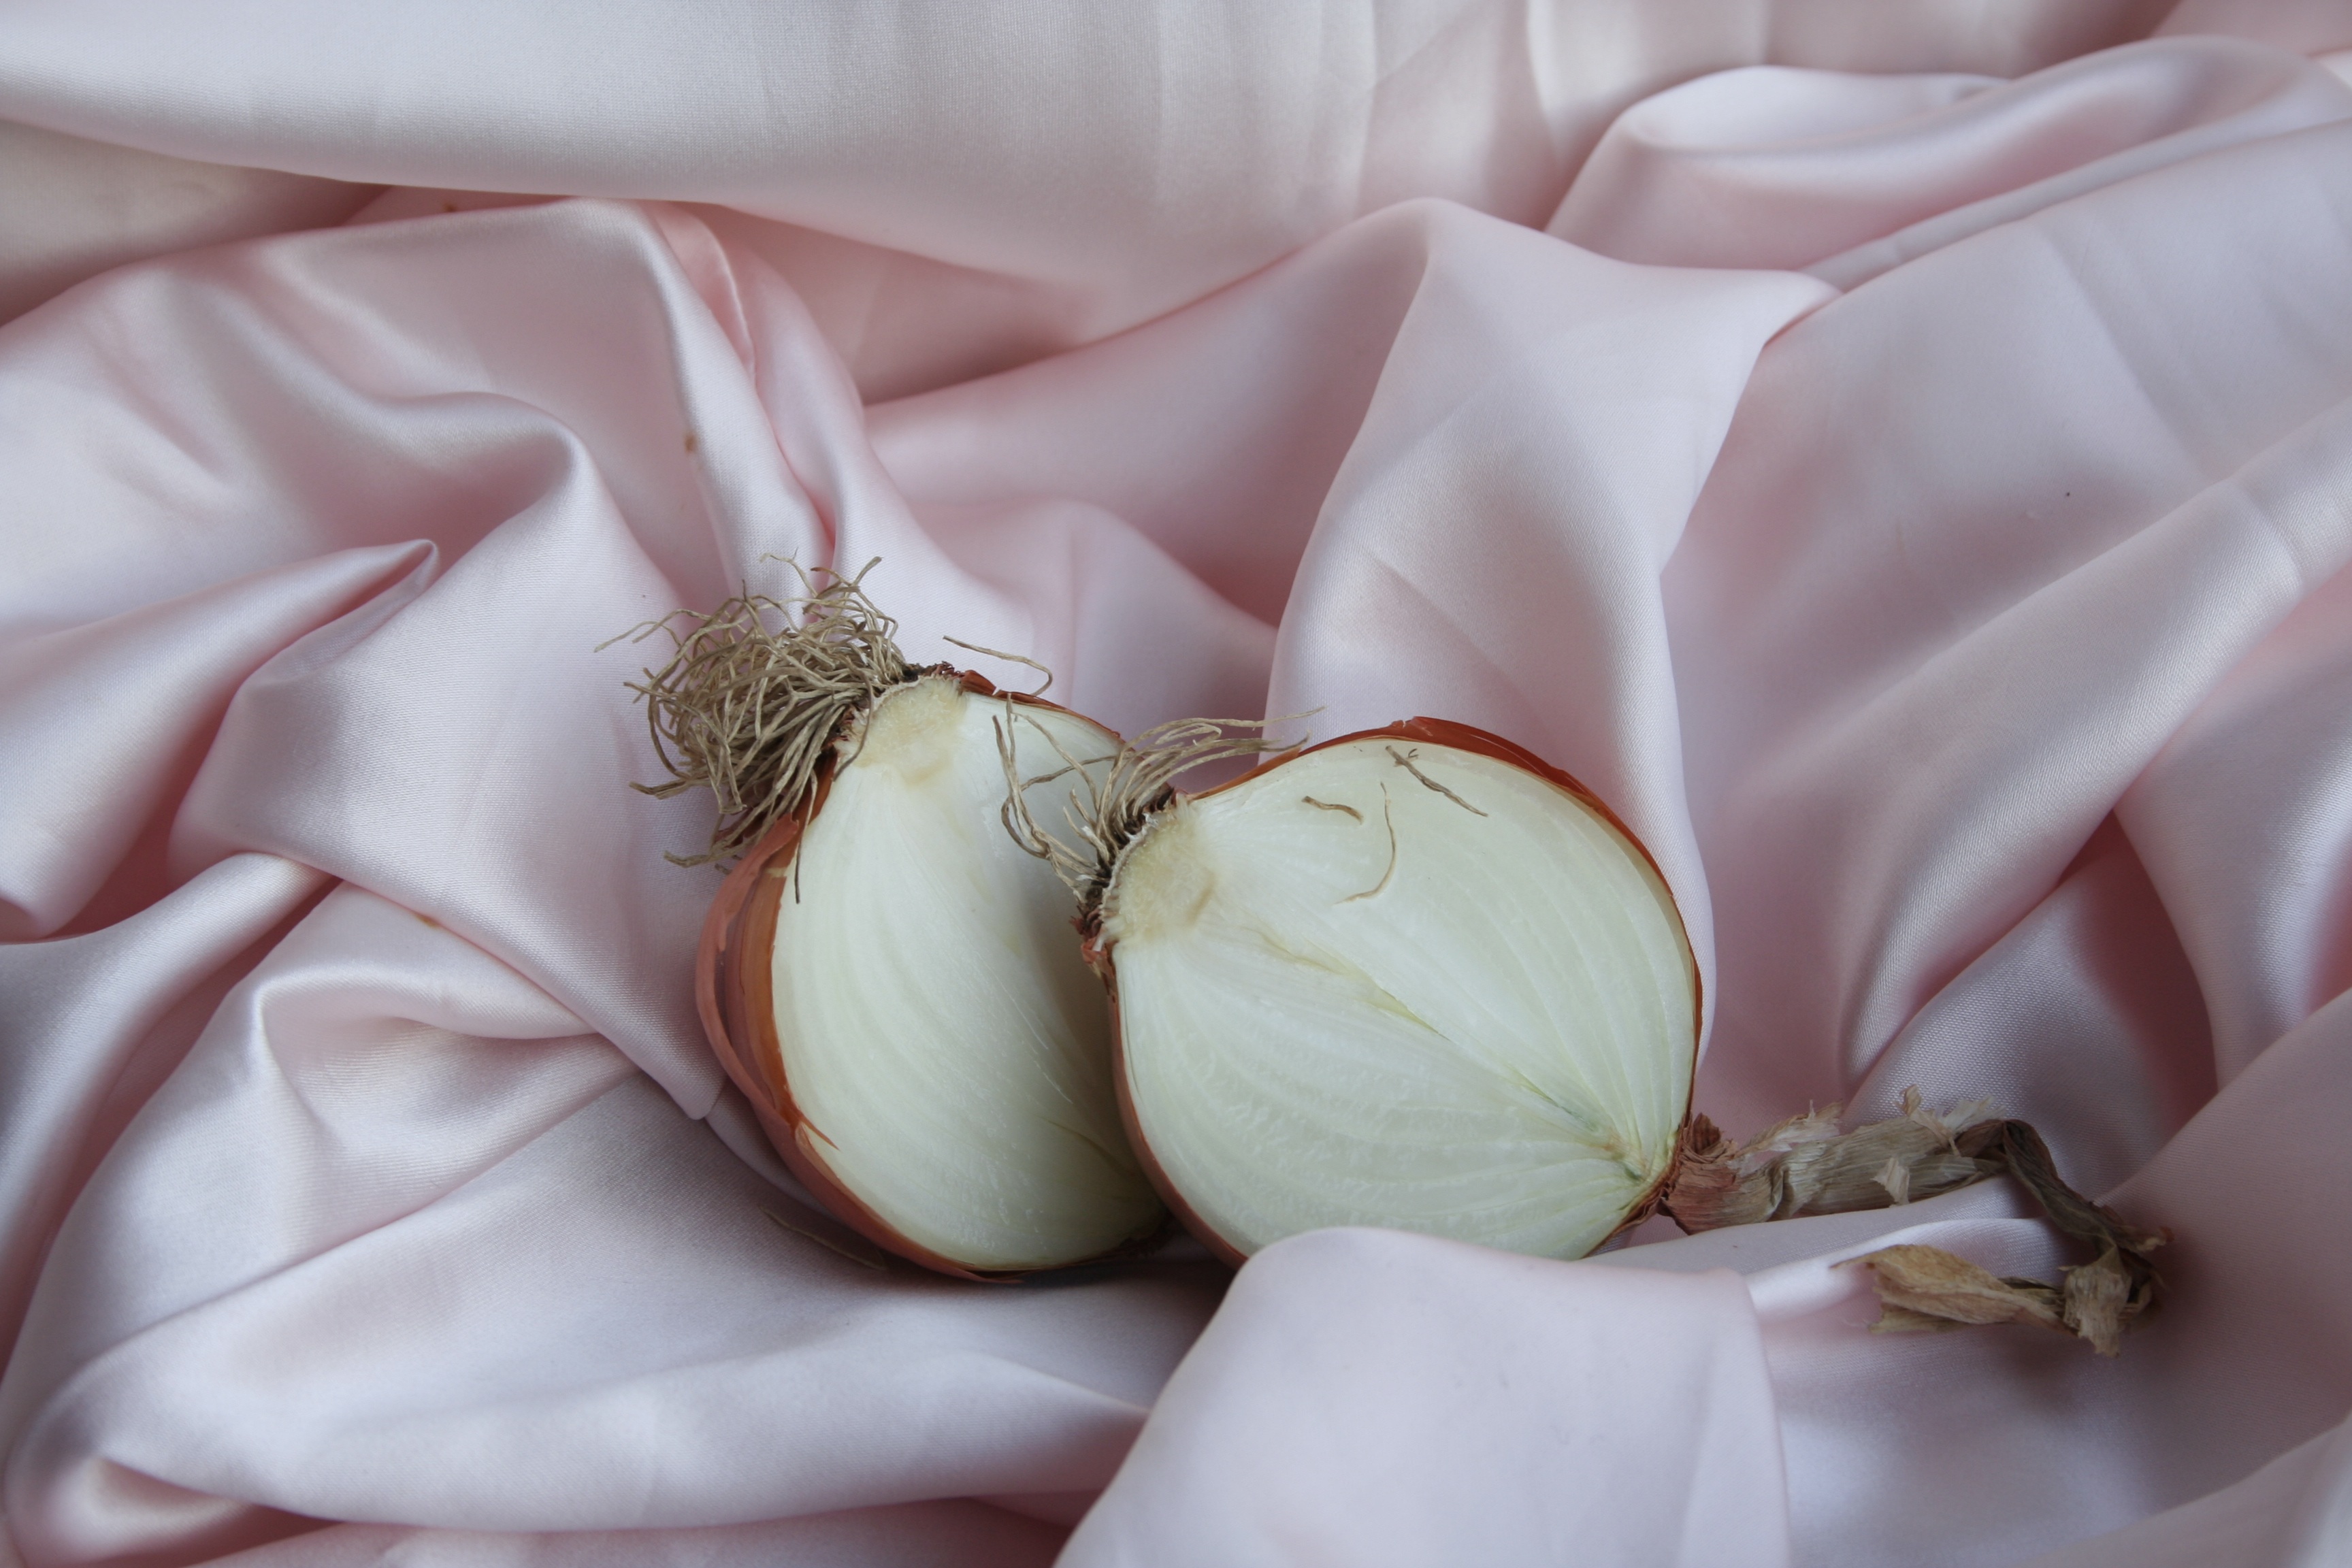
nature, blossom, plant, white, photography, flower, petal, food, spring, produce, vegetable, pink, flora, onion, close up, rosa, macro photography, flowering plant, flower bouquet, land plant